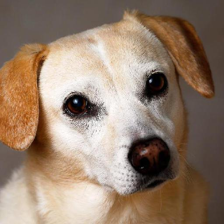
Label: animals